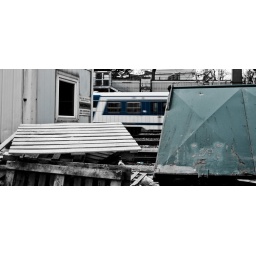
lady in the blue dress